Clorox

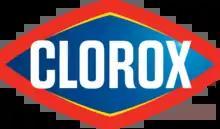
Clorox logo for consumer brands (not to be confused with the corporate mark)

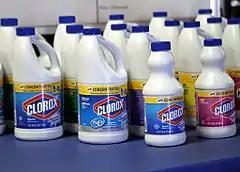
Clorox products

The Clorox Company currently owns a number of well-known household and professional brands in a wide variety of products, including: